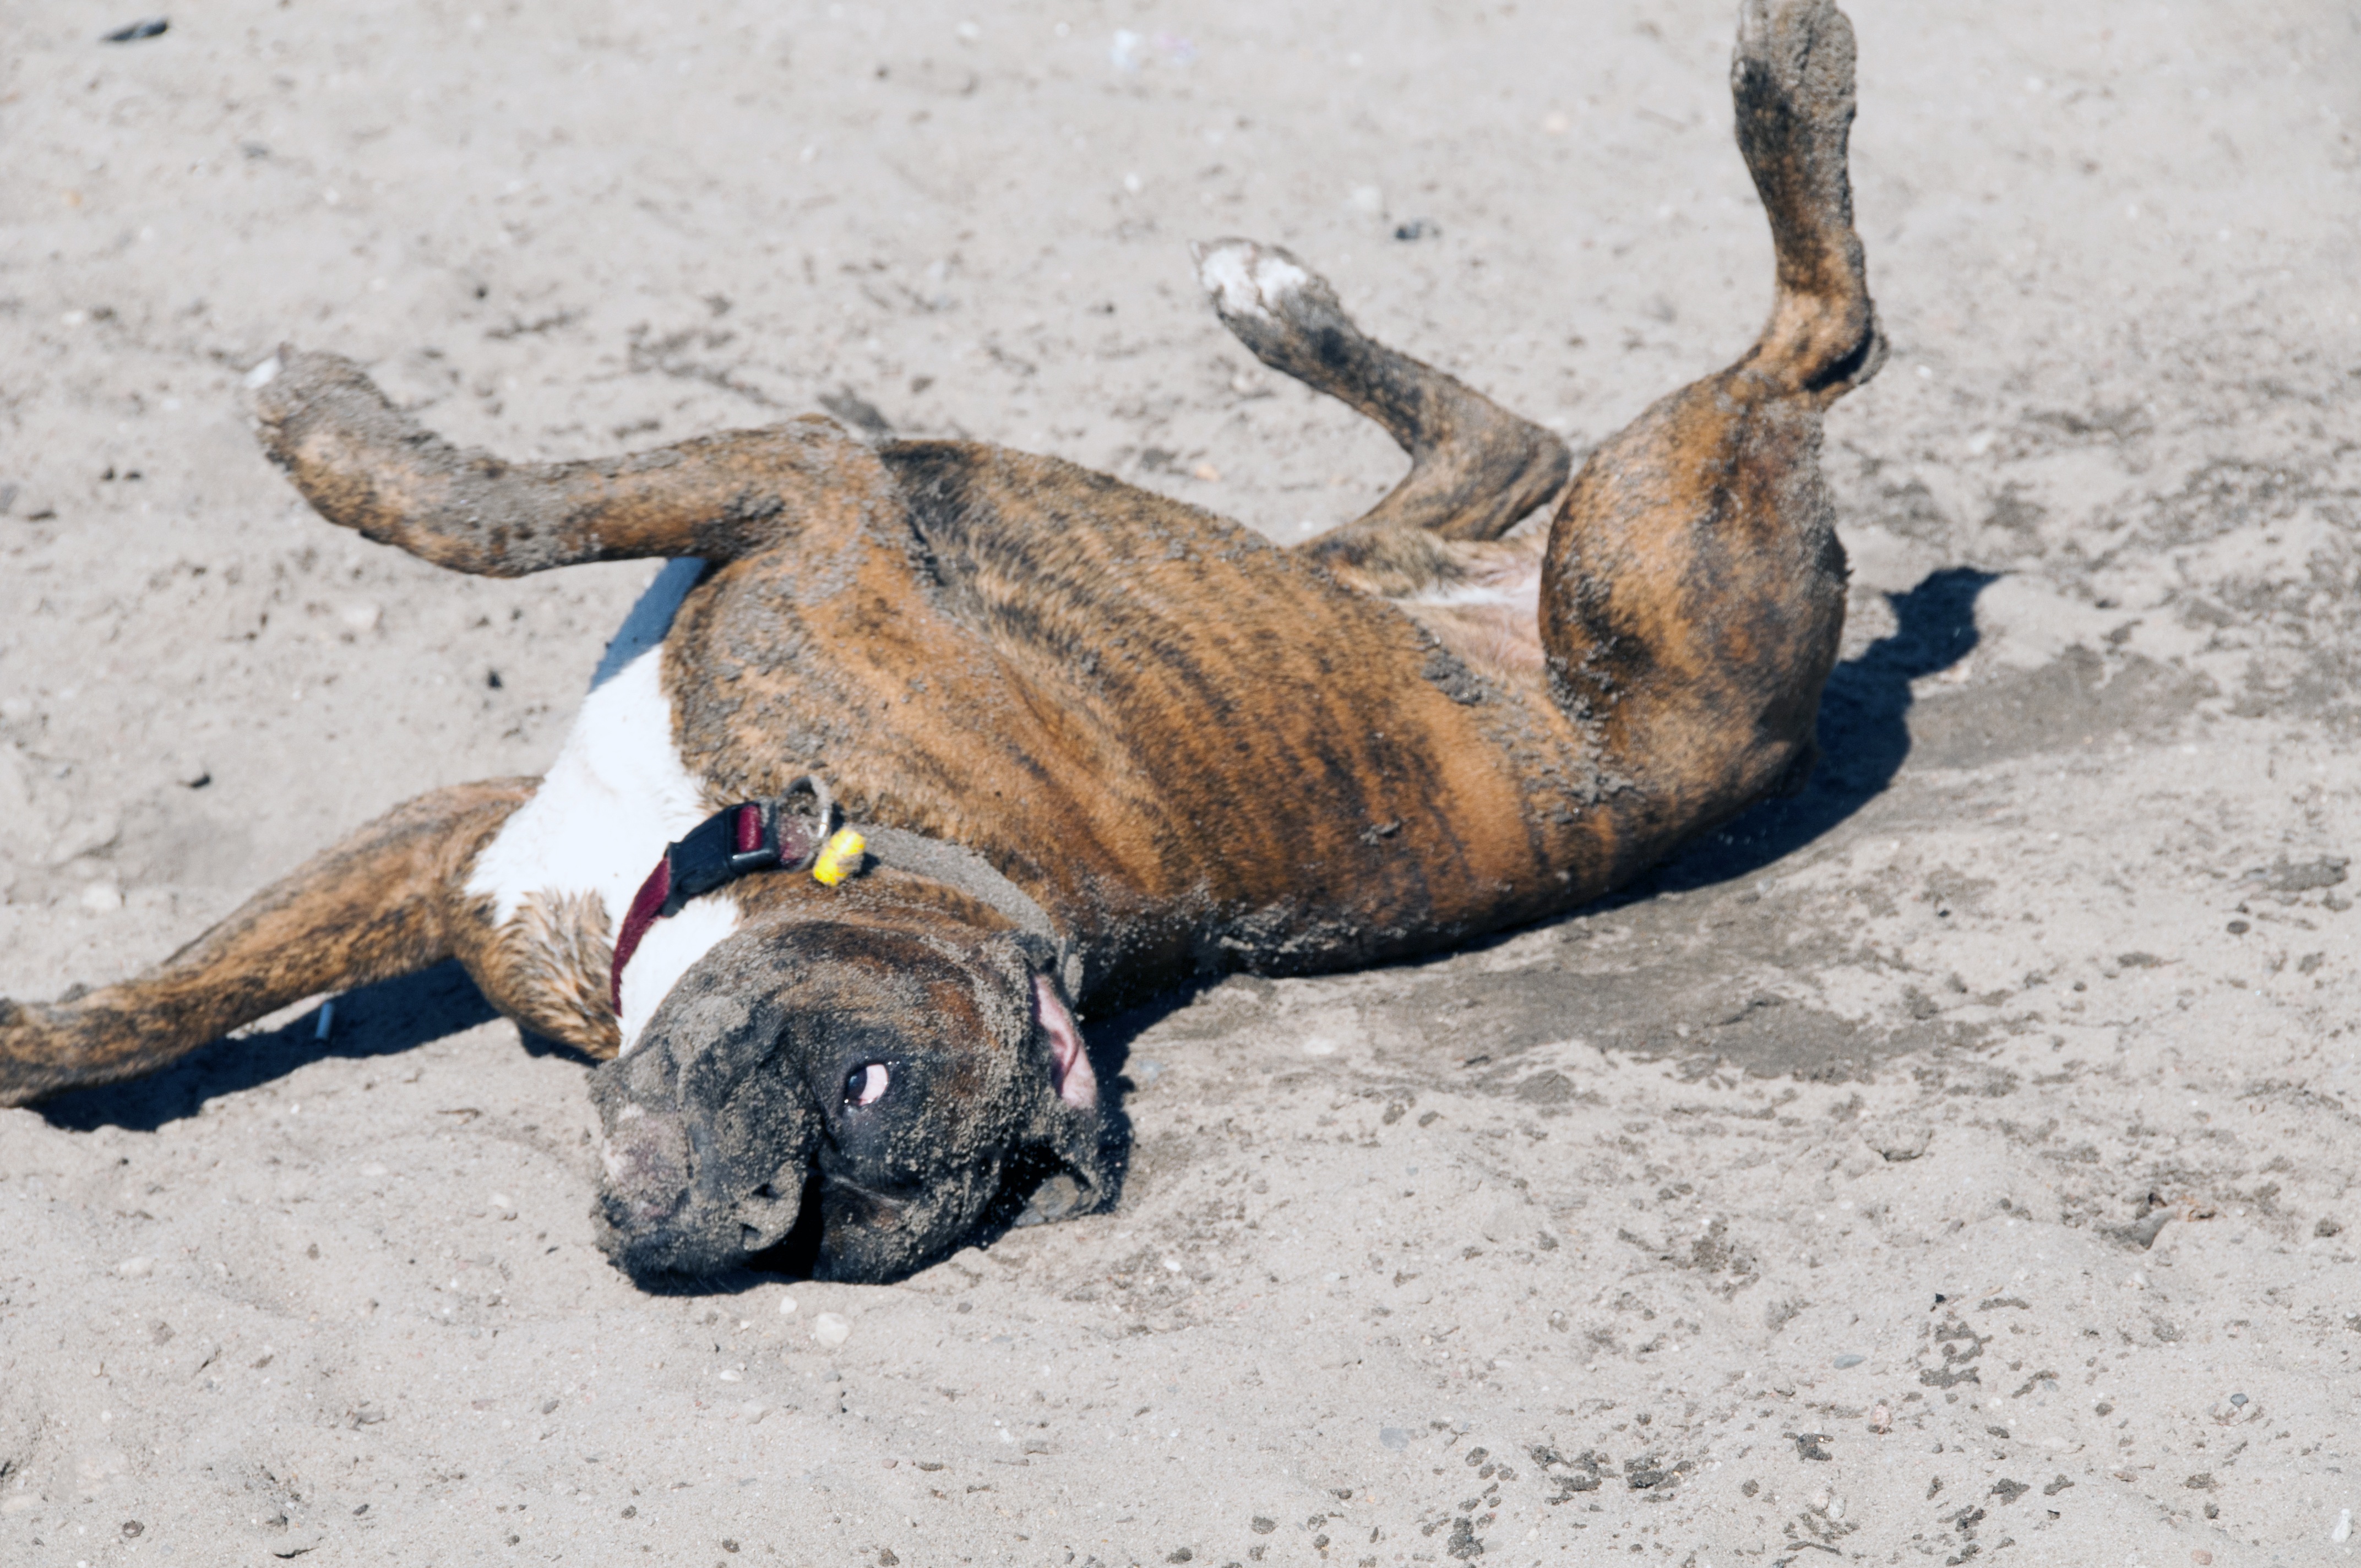
dog, animal, mammal, friend, boxer, fun, vertebrate, gymnastics, dog like mammal